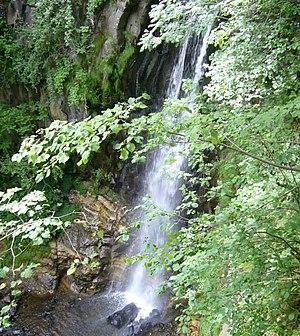
L'accès à la cascade de Montréal à Brezons est aménagé depuis 2013
Le Brezons est une rivière française du Massif central, des départements du Cantal et de l'Aveyron. C'est un affluent de la Truyère dans le lac du barrage de Sarrans, donc un sous-affluent de la Garonne par le Lot.